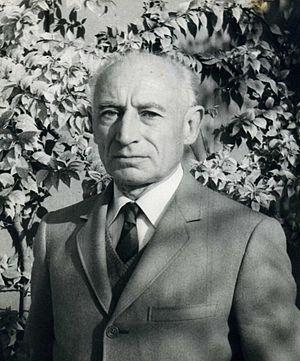
Tullio Pinelli, né le 4 juin 1908 à Turin et mort le 7 mars 2009 à Rome, est un scénariste italien notamment connu pour son travail avec Federico Fellini sur Les Vitelloni, La strada, La dolce vita et Huit et demi.